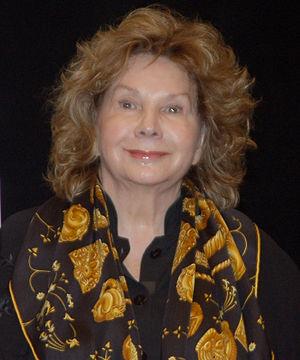
Jane Wagner, née le 26 février 1935 à Morristown dans le Tennessee, est une dramaturge, scénariste, productrice et réalisatrice américaine.